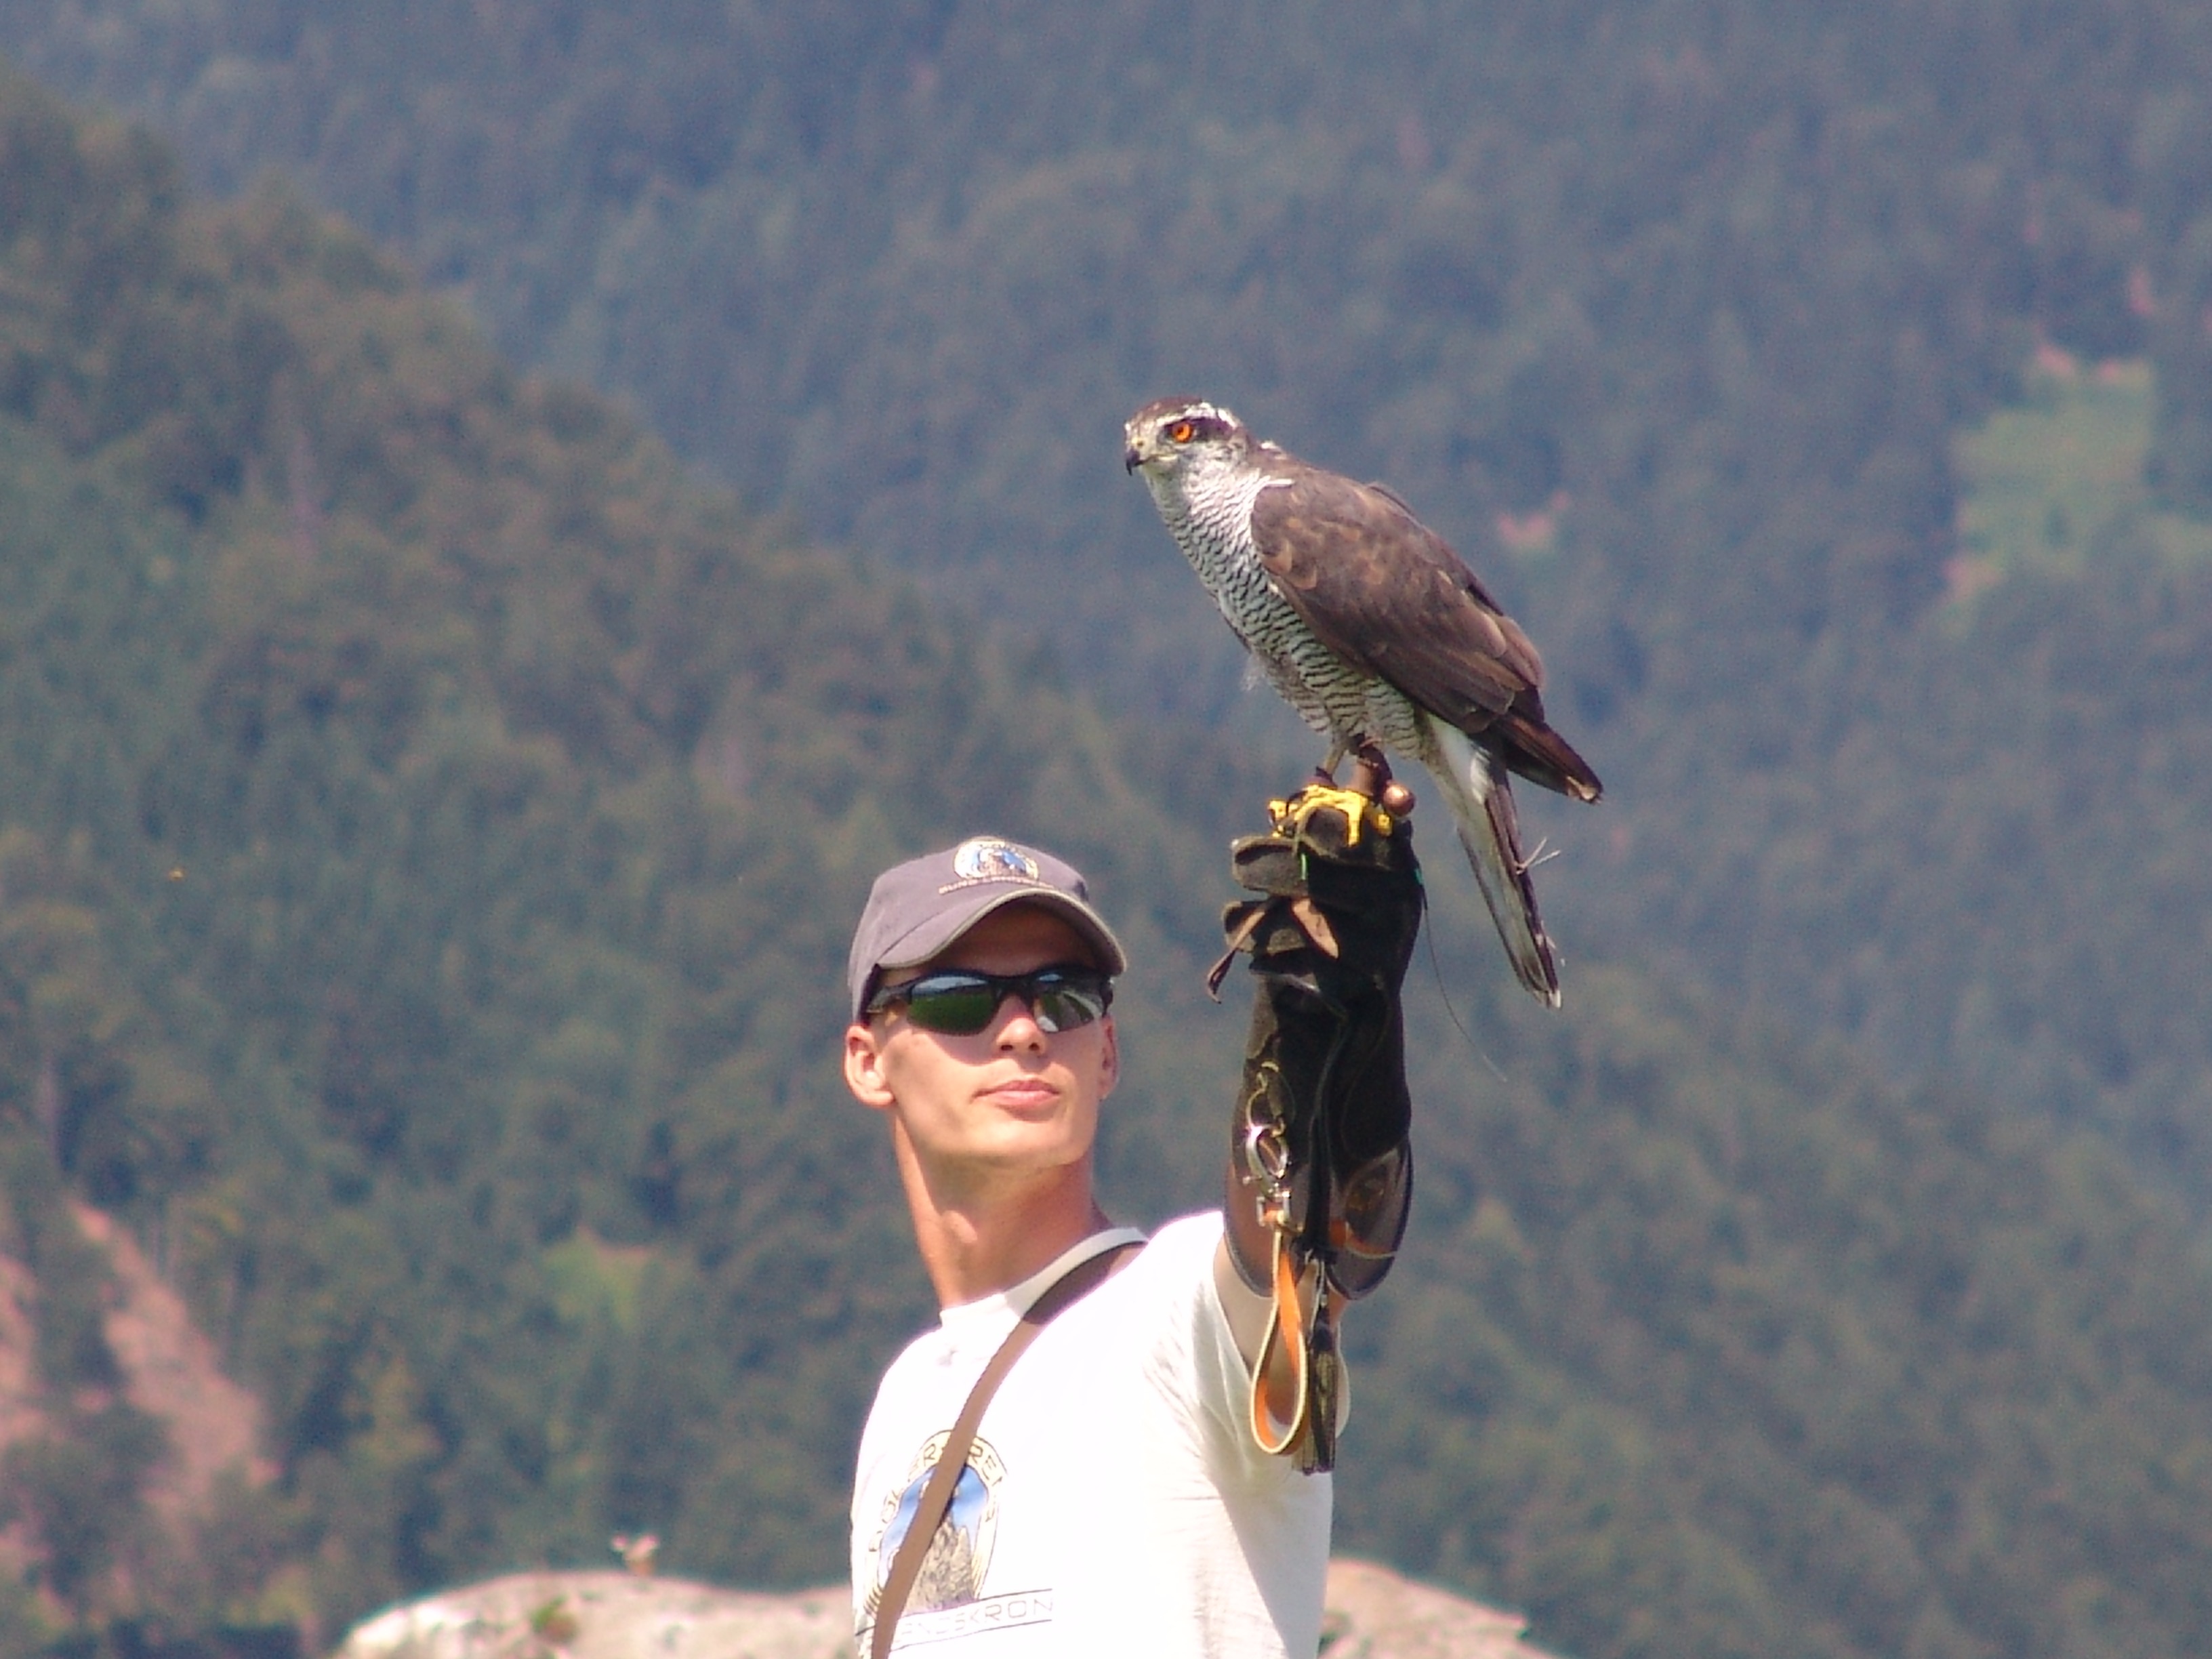
bird, eagle, fauna, bird of prey, austria, falcon, carinthia, eagle show at castle